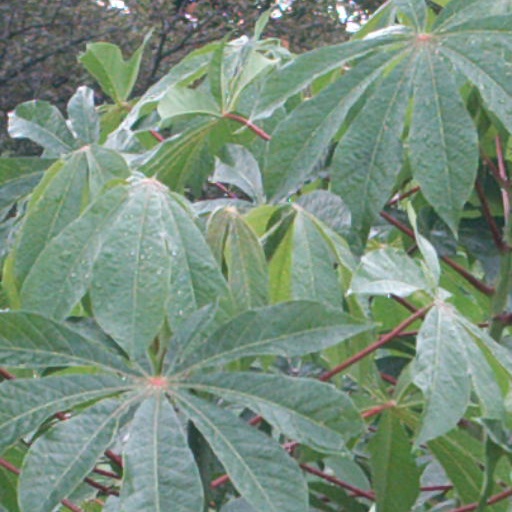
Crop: cassava